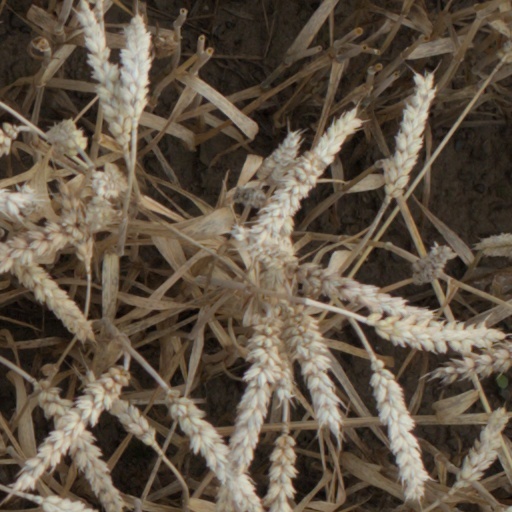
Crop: wheat